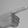
ASL letter: G